Leopold August Abel

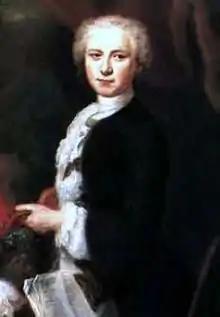

Leopold August Abel (24 March 1718 – 25 August 1794) was a German violinist and composer. He was born in Köthen in 1718. He was the elder brother of Karl Friedrich Abel, and the grandfather of Johann Leopold Abel. August Abel studied violin under Benda. He played in the orchestra of the theatre at Brunswick, and was successively conductor of the court band to the Prince of Schwarzburg-Sondershausen (1758), the Margrave of Schwedt (1766), and the Duke of Schwerin (1770). He composed a "sinfonia a 8 voci" in 1766, and some of his violin studies and other compositions are in the possession of the Gesellschaft der Musikfreunde at Vienna. However, he never rose to the reputation of his brother. He died at Ludwigslust on 25 August 1794.